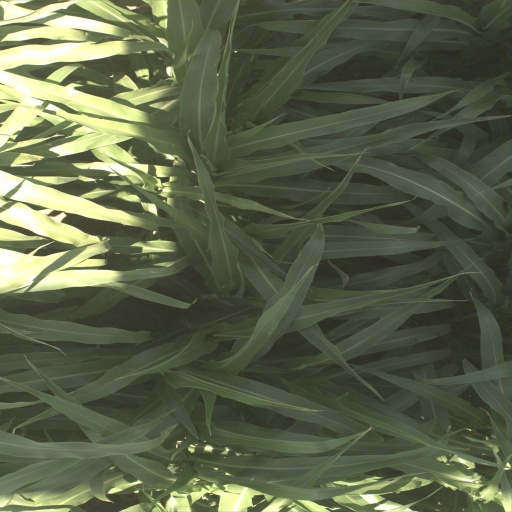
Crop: sorghum